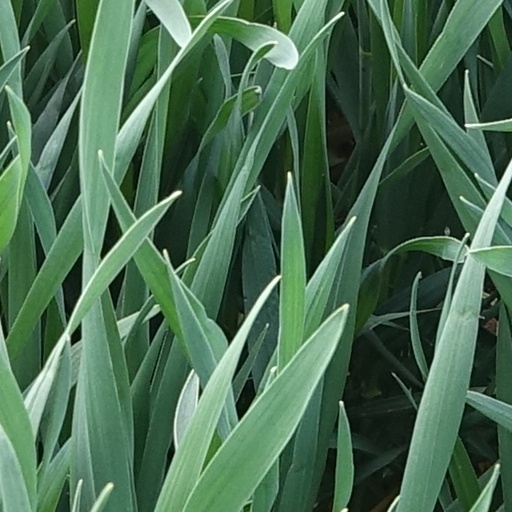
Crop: wheat